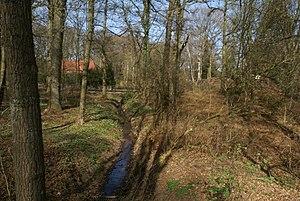
Hamburg (Volksdorf), Allemagne: Le ruisseau Gussau près de la rue Waldweg